Gary Collins (American football)

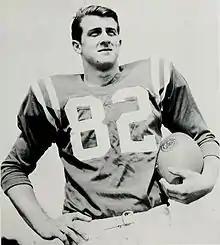
Collins at Maryland in 1961

Gary James Collins (born August 20, 1940) is an American former professional football player who was a wide receiver and punter for the Cleveland Browns of the National Football League (NFL) from 1962 to 1971. He played college football for the Maryland Terrapins.